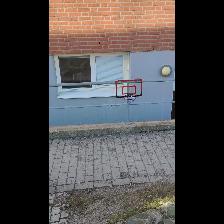
Label: NonHuman